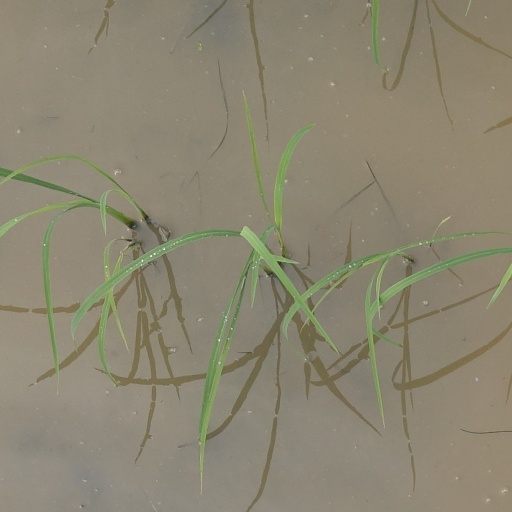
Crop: rice